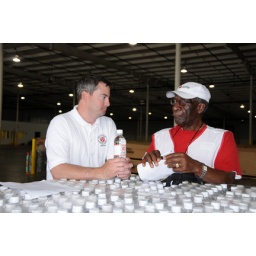
Action Nissan of Nashville, TN donated 10,000 bottles of water to the American Red Cross to aid in flood relief efforts.